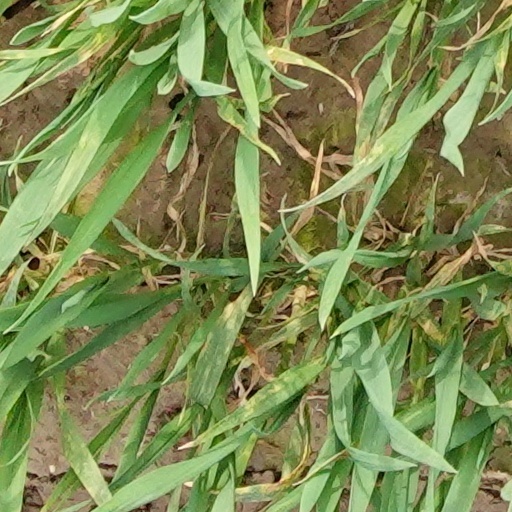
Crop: wheat